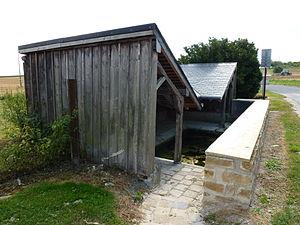
Auboncourt-Vauzelles est une commune française, située dans le département des Ardennes en région Grand Est.